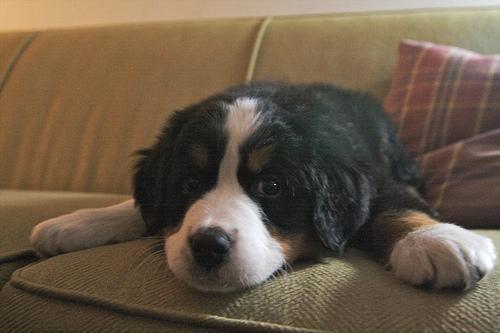
Bernese_mountain_dog